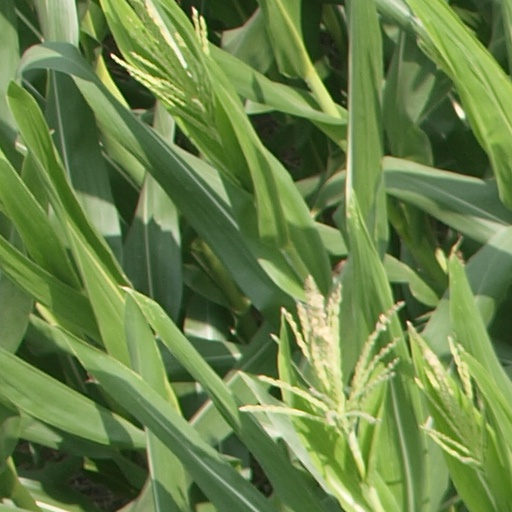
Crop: maize; corn